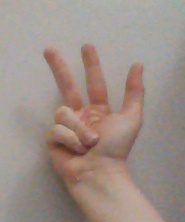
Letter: al